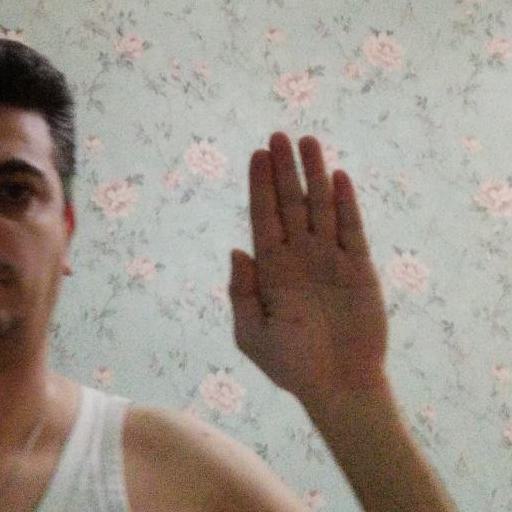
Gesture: stop